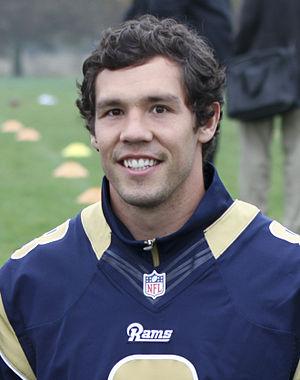
Samuel Jacob « Sam » Bradford, né le 8 novembre 1987 à Oklahoma City, est un joueur américain de football américain évoluant au poste de quarterback.